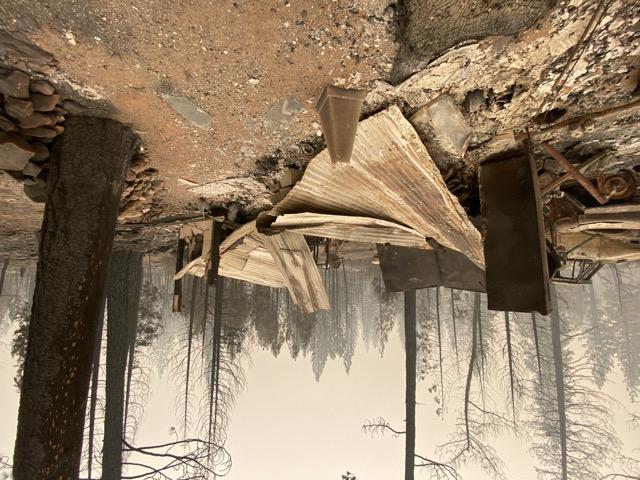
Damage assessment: destroyed